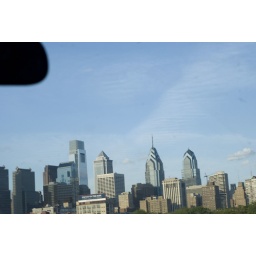
From a car (that's the rearview mirror in the top left)